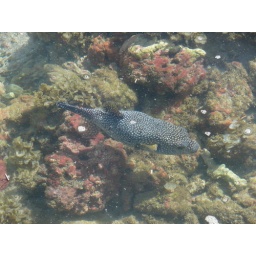
spotted fish in the tide pool